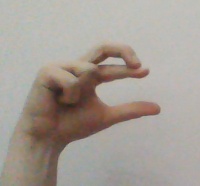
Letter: thal